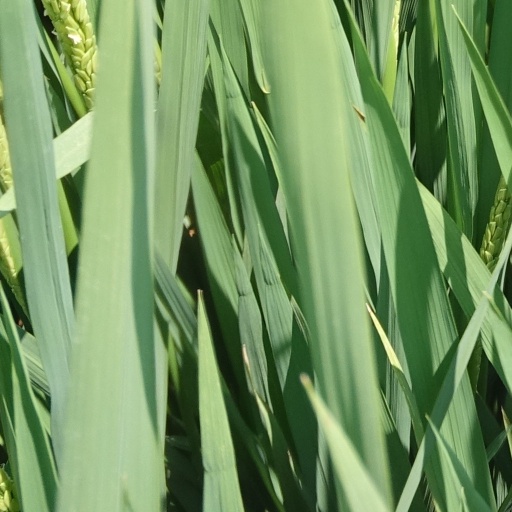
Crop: rice